Central Waterfront, Seattle

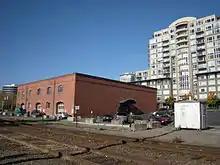
The Ainsworth & Dunn Warehouse between Broad and Clay Streets. Constructed in 1902 but best known as the Old Spaghetti Factory from 1970 – 2016

The history of human activity on what is now Seattle's Central Waterfront predates the settlement that became the city of Seattle. The Duwamish had a winter village of approximately 8 longhouses roughly at the intersection of First Avenue South and Yesler Way. With about 200 people, it was one of the most sizable villages along Elliott Bay. Its name, ("little crossing-over place") is still used by the Duwamish today.